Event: Nepal Earthquake
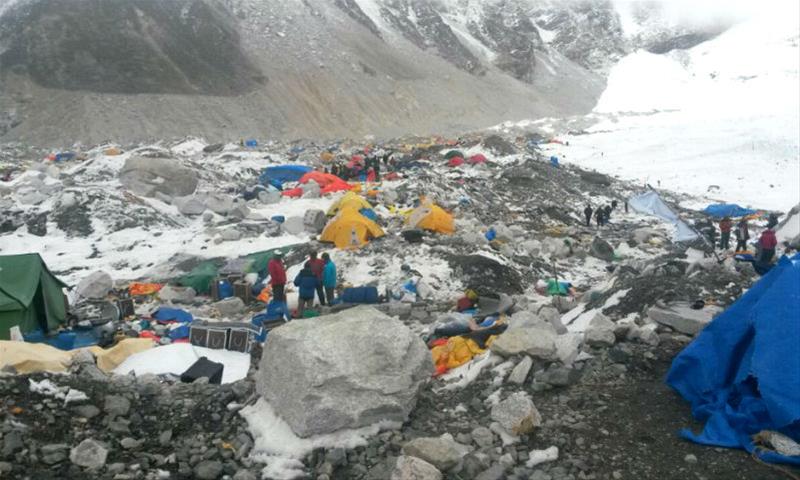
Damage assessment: damage